Central Electricity Generating Board

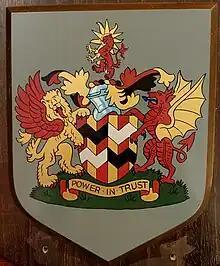
CEGB "Griffin" crest

Christopher Hinton, Baron Hinton of Bankside, served from 1957 to 1964,